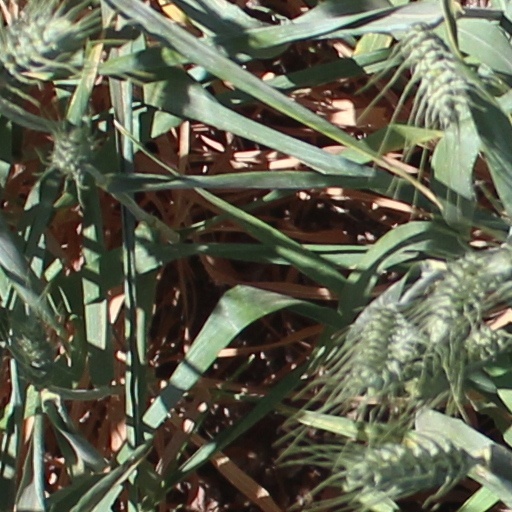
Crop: wheat